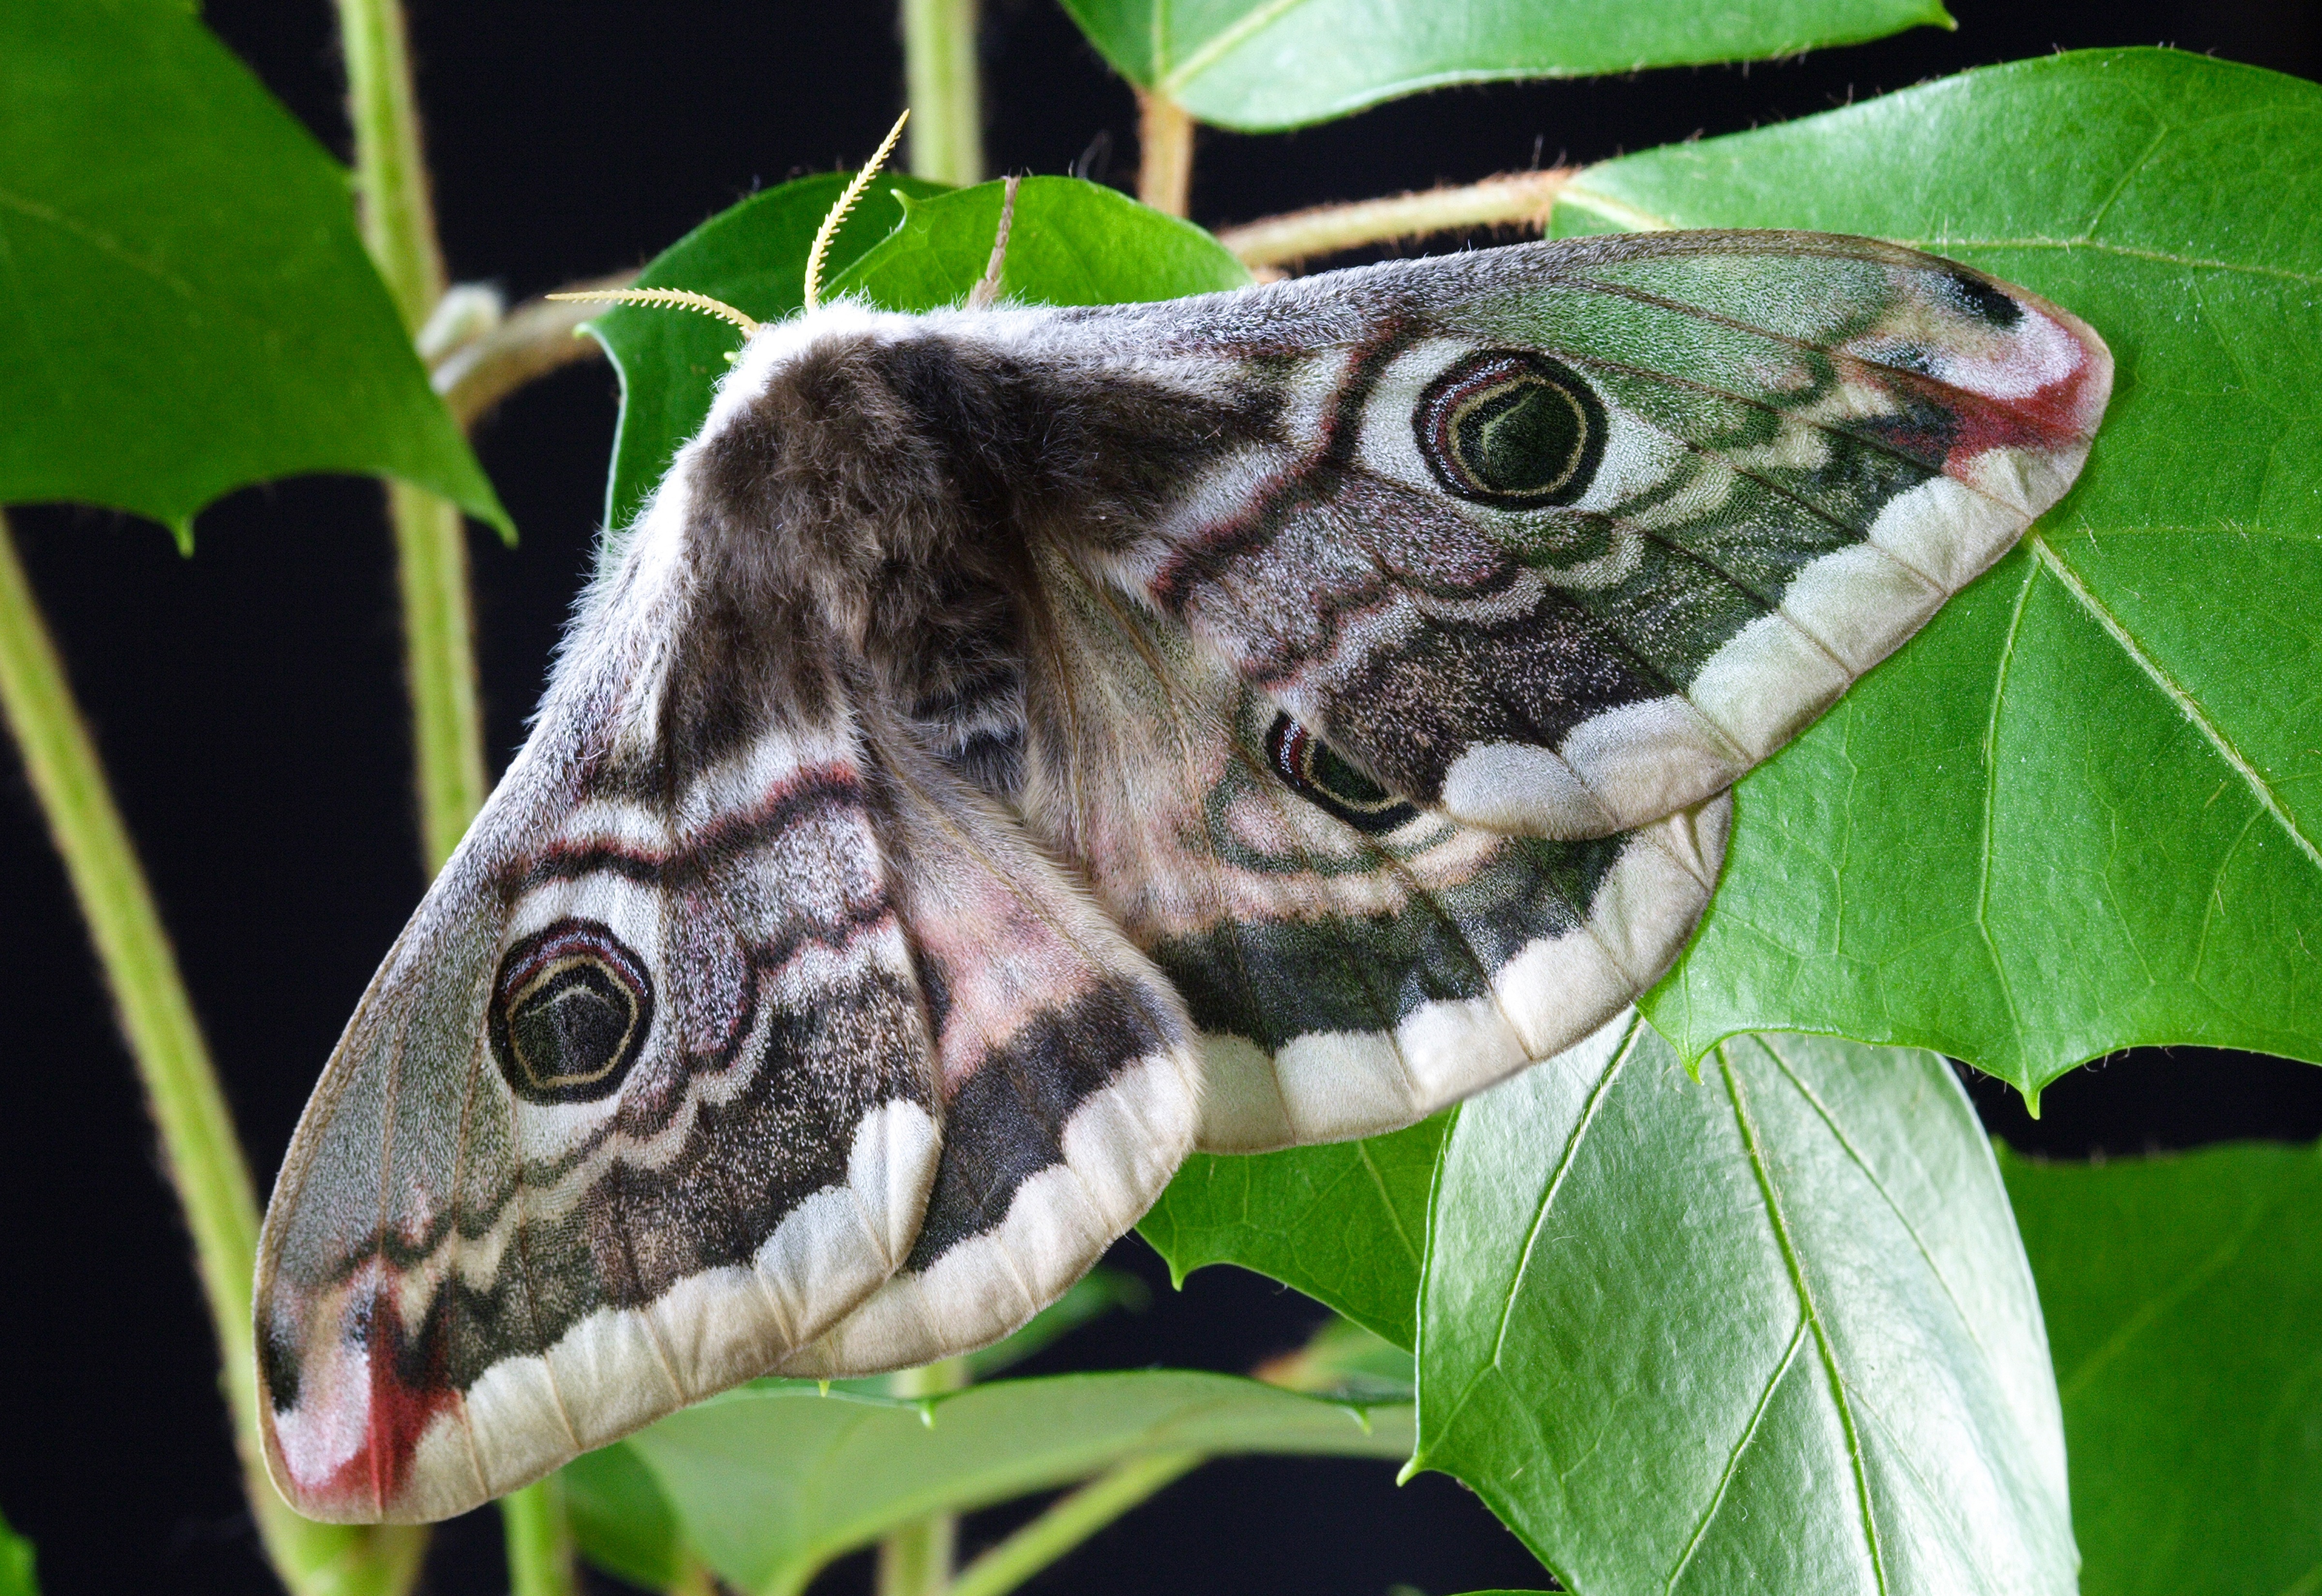
nature, flower, wildlife, green, jungle, insect, macro, moth, butterfly, fauna, invertebrate, close up, lepidoptera, macro photography, pollinator, moths and butterflies, bombycidae, bombyx mori